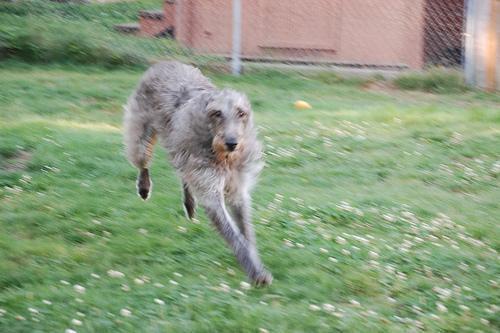
Scottish_deerhound